The AAA Girls

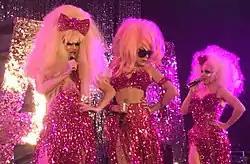
The AAA Girls in 2017. From left: Belli, 5000, and Act

The AAA Girls (The American Apparel Ad Girls) are a drag queen trio composed of the drag queens Alaska Thunderfuck 5000, Courtney Act, and Willam Belli. The trio is both a musical ensemble and a comedy troupe.